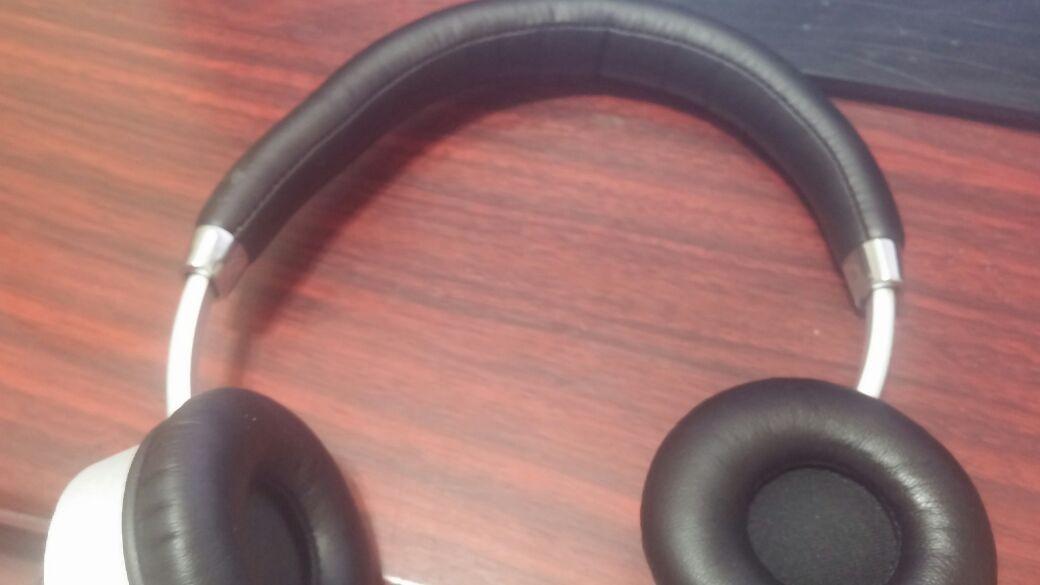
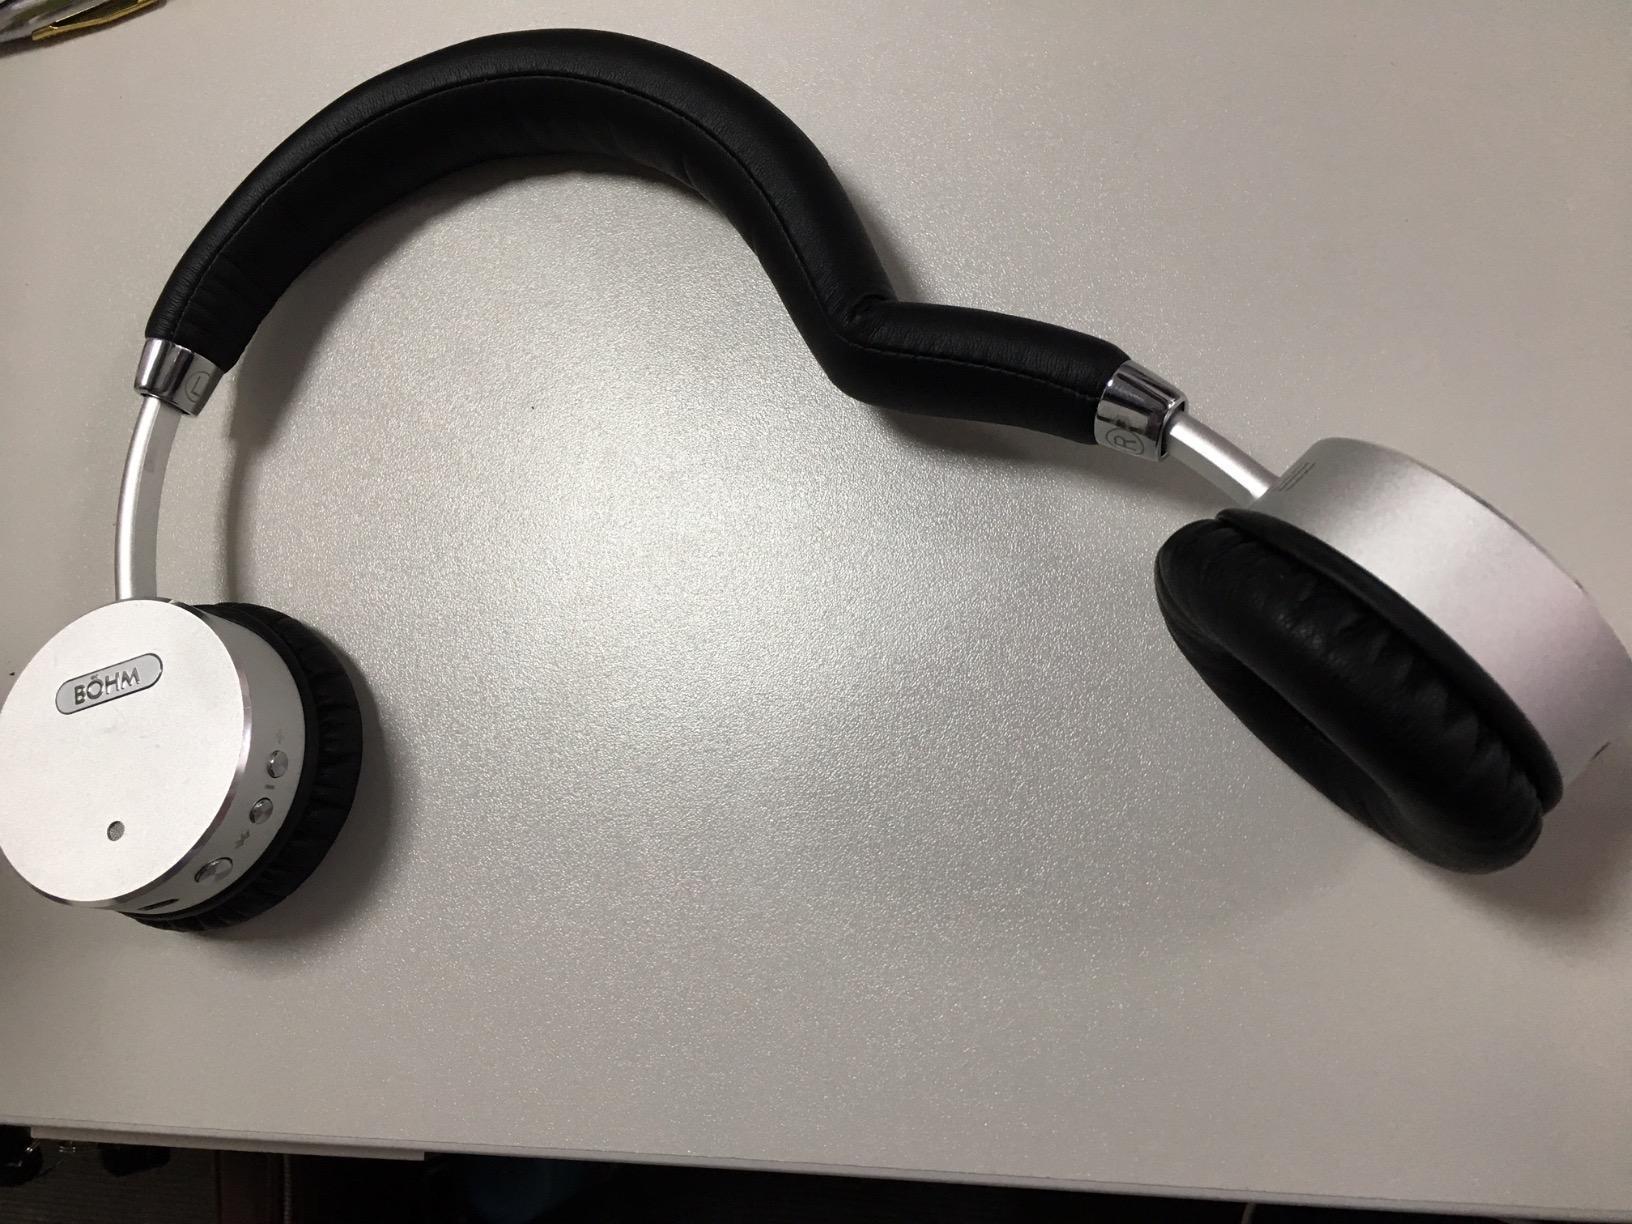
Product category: headphones
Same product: yes